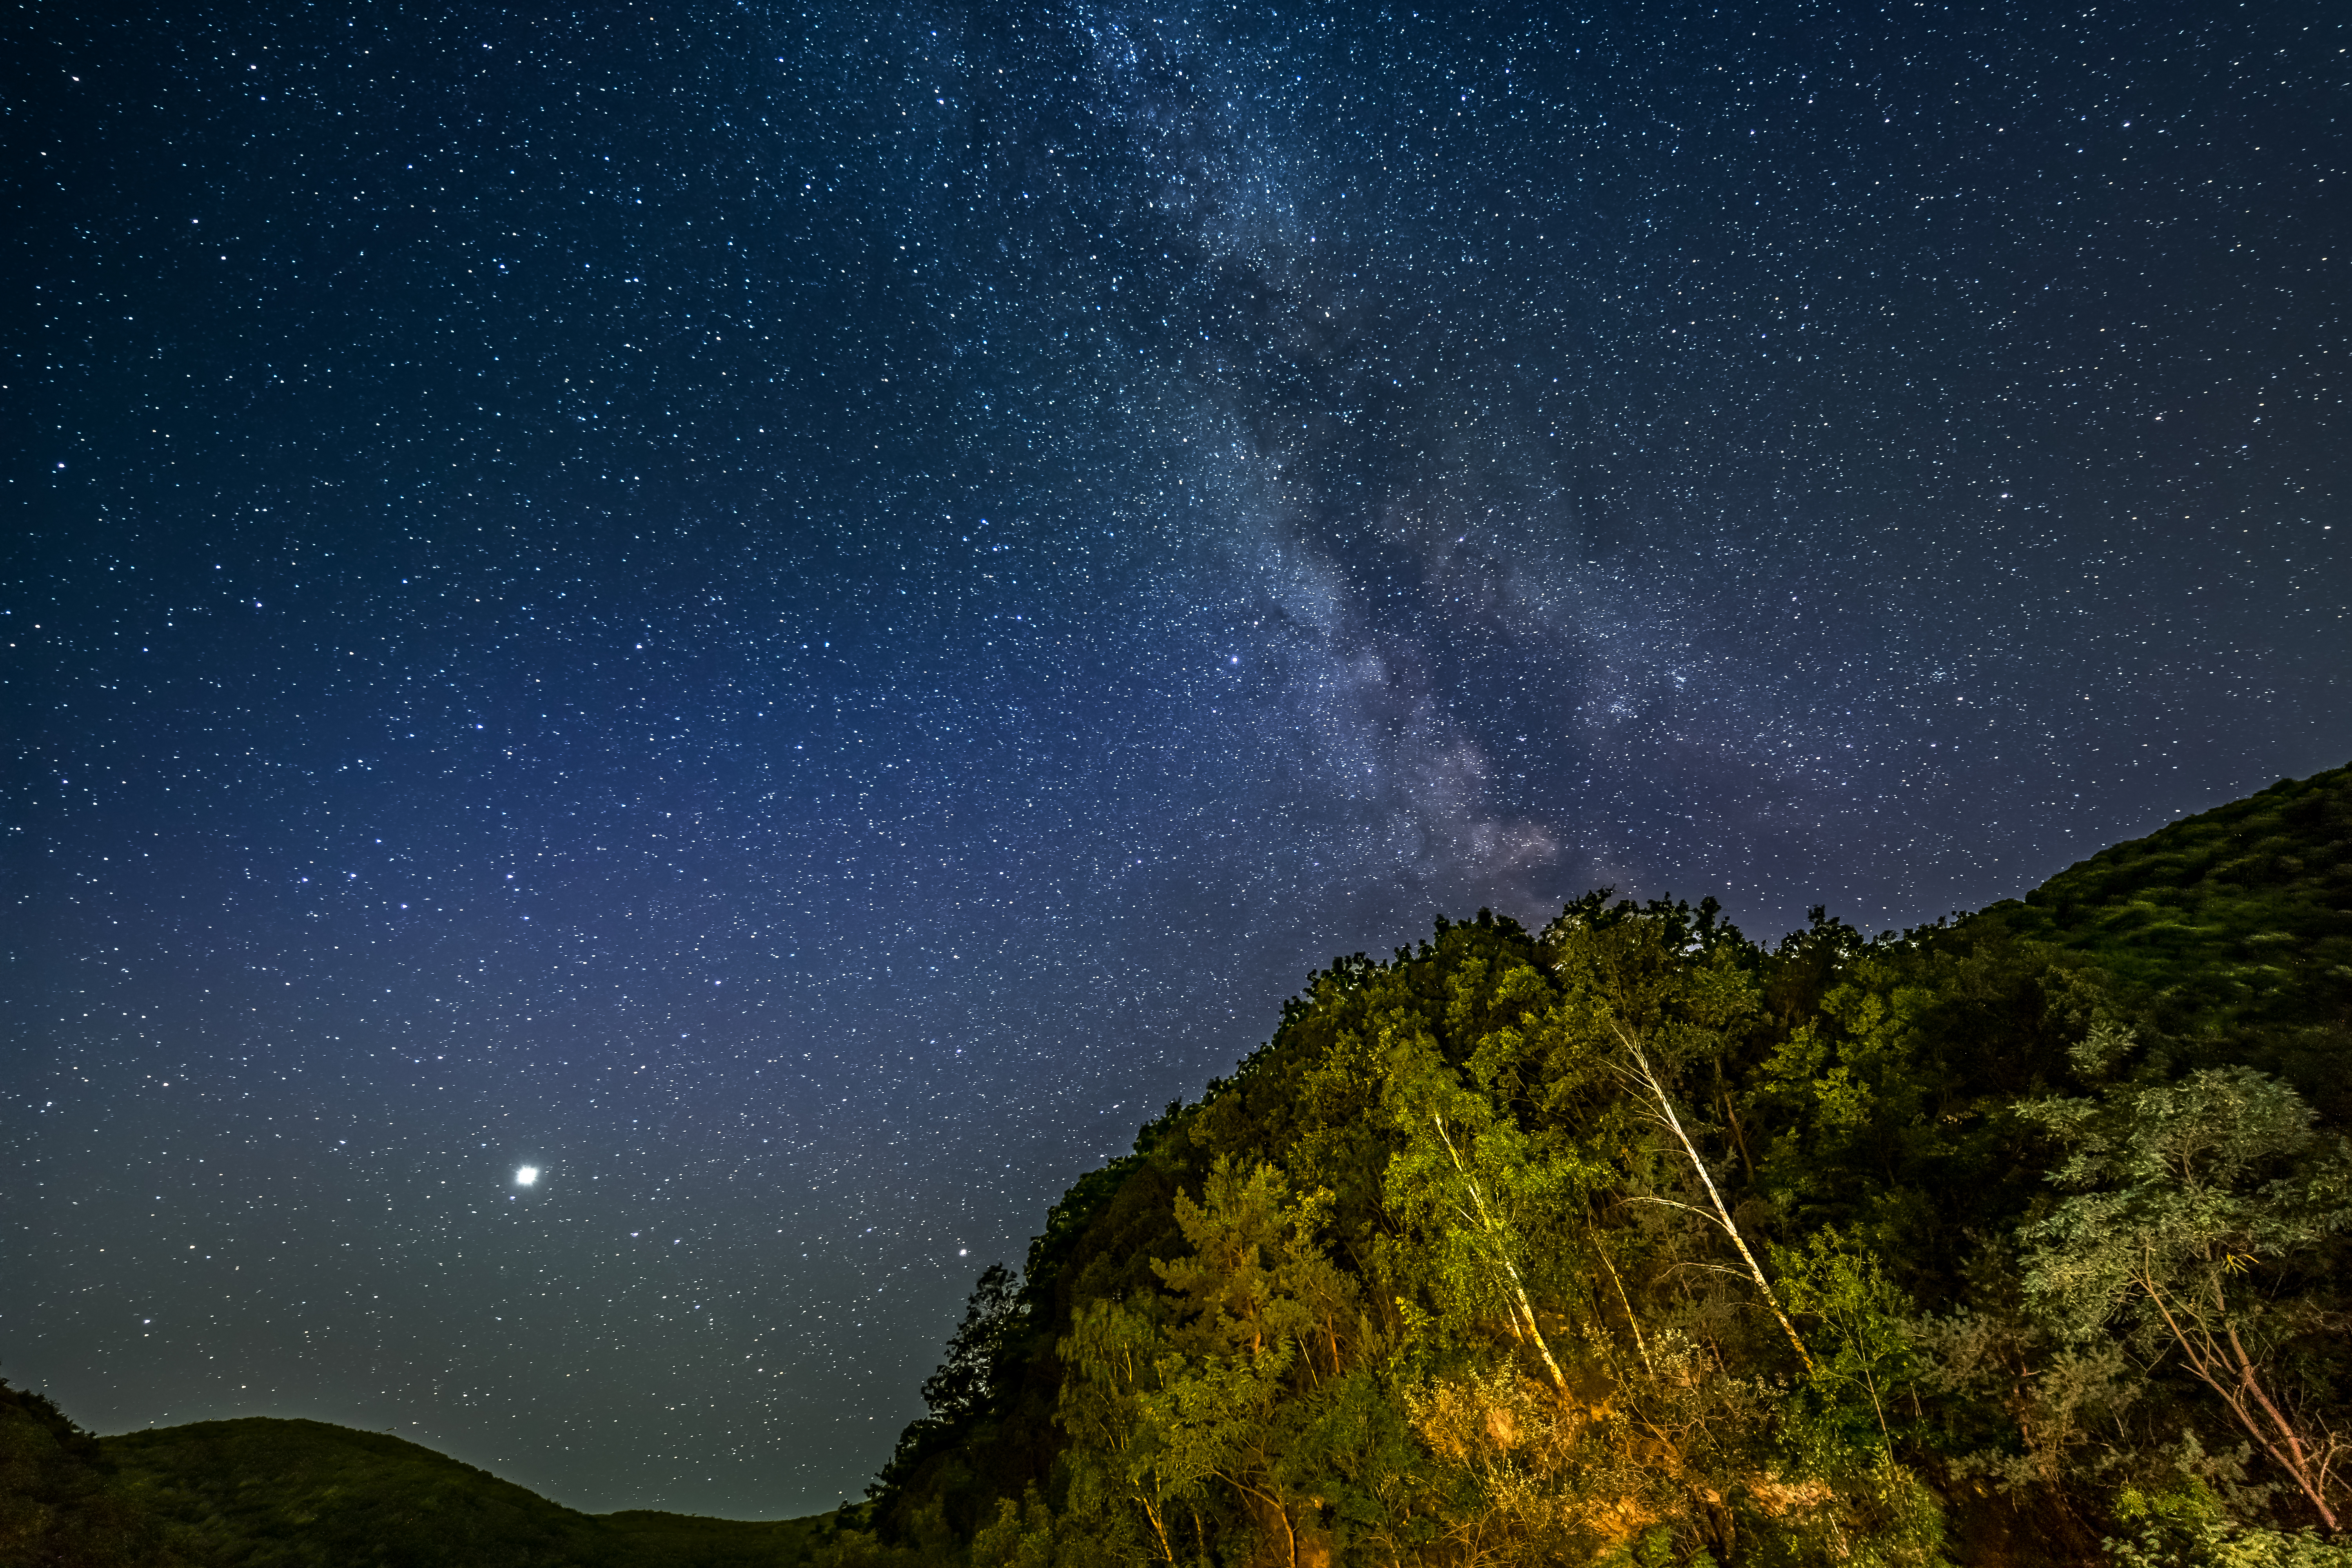
sky, stars, milky way, jupiter, forest, night, atmosphere, light, natural landscape, natural environment, vegetation, astronomical object, world, tree, atmospheric phenomenon, star, woody plant, mountain, landscape, morning, science, plant, midnight, galaxy, constellation, space, electric blue, astronomy, slope, darkness, universe, meteorological phenomenon, wilderness, hill, horizon, mountain range, cloud, celestial event, outer space, grass, grassland, evening, trail, circle, art